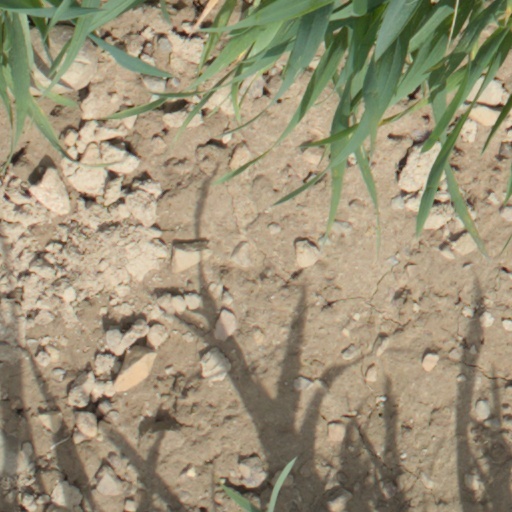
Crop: wheat